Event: Hurricane Matthew
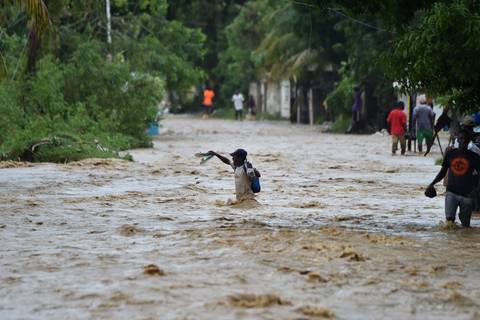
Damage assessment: damage